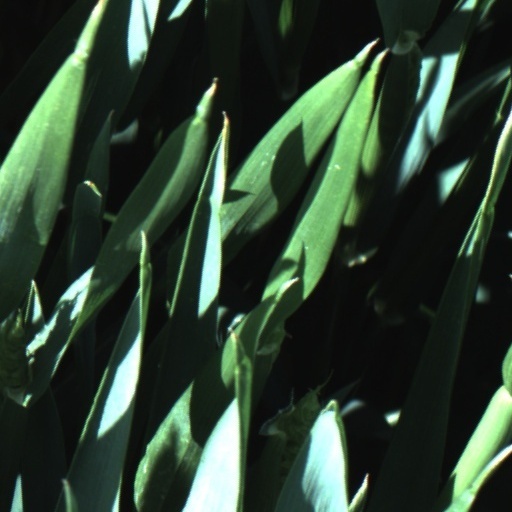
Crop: wheat